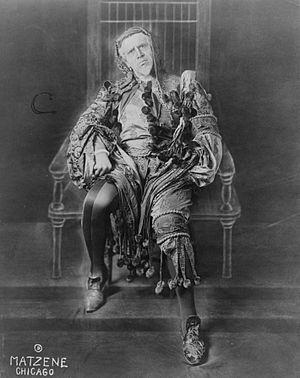
Titta Ruffo est un baryton italien né à Pise le 9 juin 1877 et mort à Florence le 5 juillet 1953.
Giuseppe Fortunino Francesco Verdi [dʒuˈzɛppe fortuˈninoː franˈt͡ʃesko ˈverdi], né Joseph Fortunin François Verdi le 10 octobre 1813 à Roncole et mort le 27 janvier 1901 à Milan, est un compositeur romantique italien. Son œuvre, composée essentiellement d’opéras, unissant le pouvoir mélodique à la profondeur psychologique et légendaire, est l'une des plus importantes de toute l'histoire du théâtre musical.
Rigoletto est un opéra italien en trois actes et quatre tableaux de Giuseppe Verdi, sur un livret de Francesco Maria Piave, d'après la pièce de Victor Hugo Le roi s'amuse, créé le 11 mars 1851 au théâtre de la Fenice à Venise. Il s'agit du dix-septième opéra du compositeur, formant avec Le Trouvère et La traviata, la « trilogie populaire » de Verdi.